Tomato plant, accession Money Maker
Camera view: tilt-top (135 deg); turntable rotation: 0 degrees
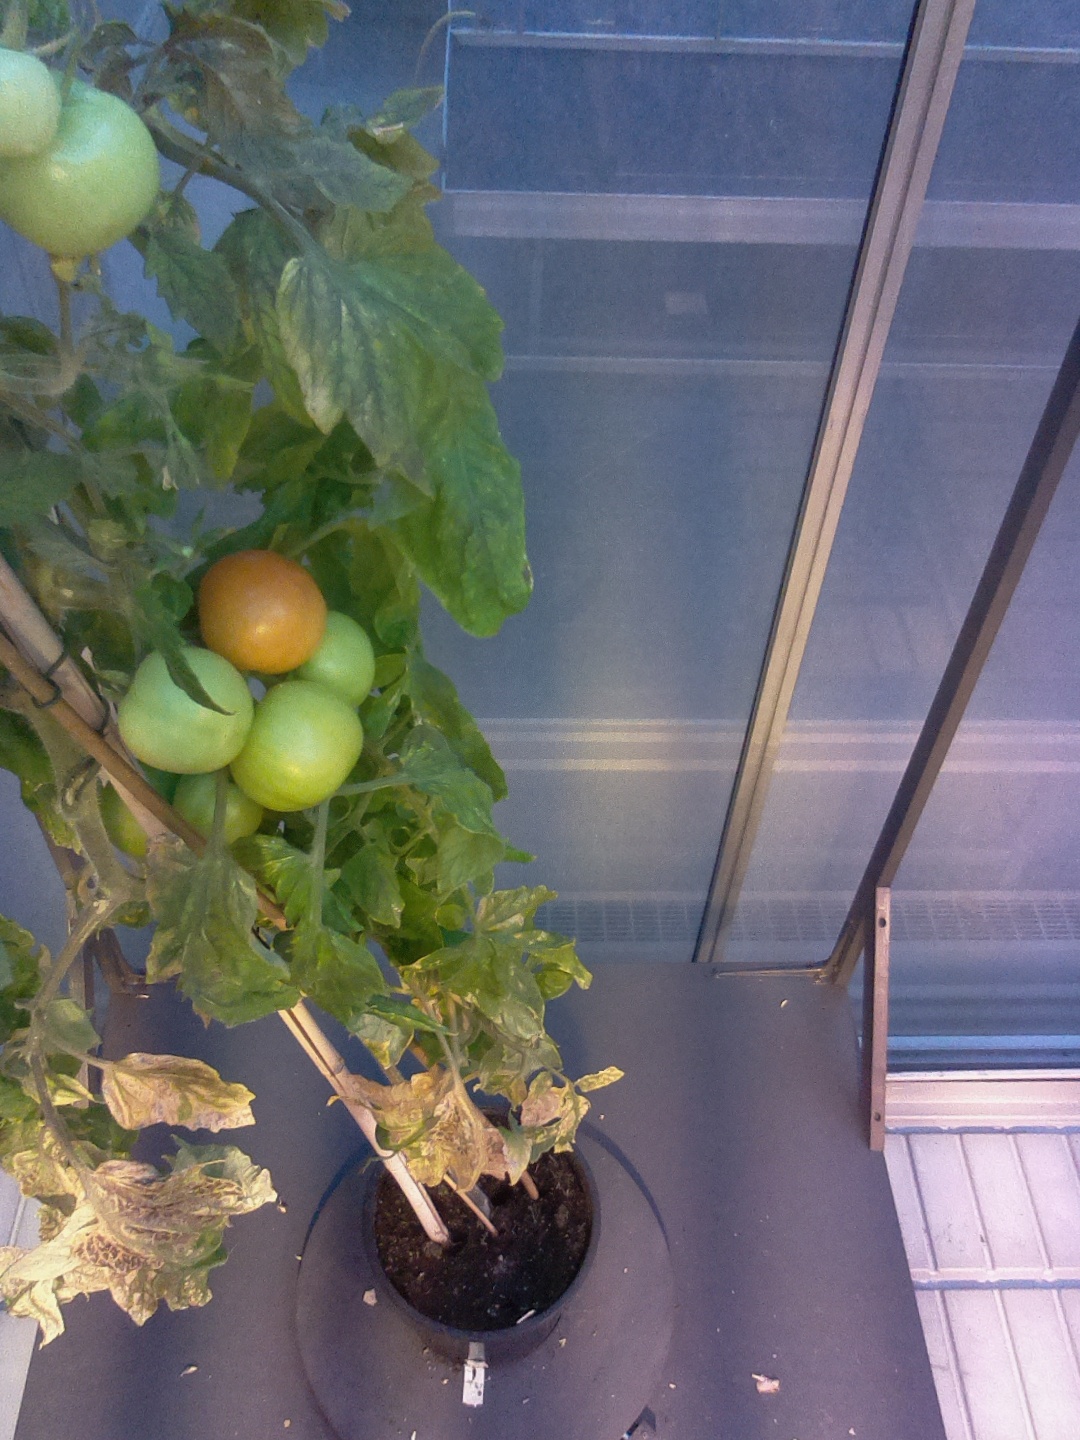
BBCH growth stage 80: fruits start showing typical ripe color (orange -> red)